South Park season 23

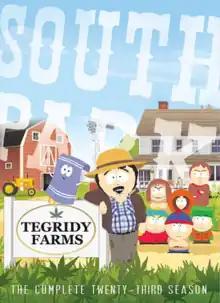
Home media release cover

The twenty-third season of the American animated sitcom series "South Park" premiered on Comedy Central on September 25, 2019, and concluded on December 11, 2019 after 10 episodes aired. This season contained the series' 300th episode; the milestone was reached on October 9, 2019, when the third episode of the season premiered. Like previous seasons, this season also had dark weeks (weeks during which no new episode would air), after episodes four and seven. Trey Parker and Matt Stone continued to write, direct, and edit every episode the week prior to air, as the duo has done since the series' debut.